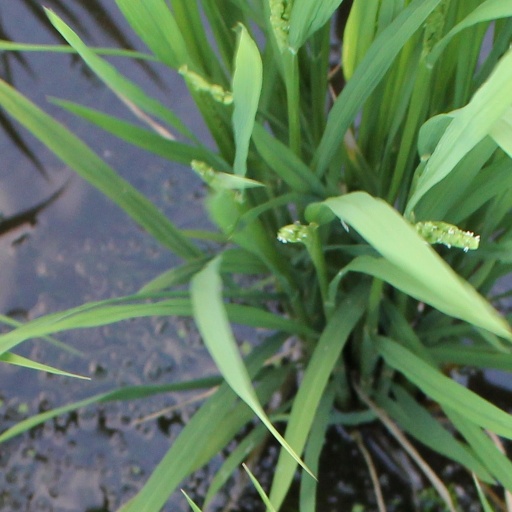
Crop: rice